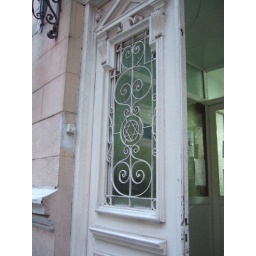
Detail of the door to the administration building in the grounds of the Choral Temple.